Brazilian cavalry

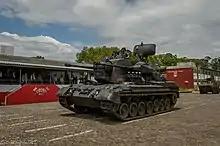
Gepard anti-air artillery

The armored cavalry and infantry brigades have their own independent mechanized cavalry squadrons, with the same functions as the regiments. In some, the cavalry is not mechanized, but specialized for the type of brigade: